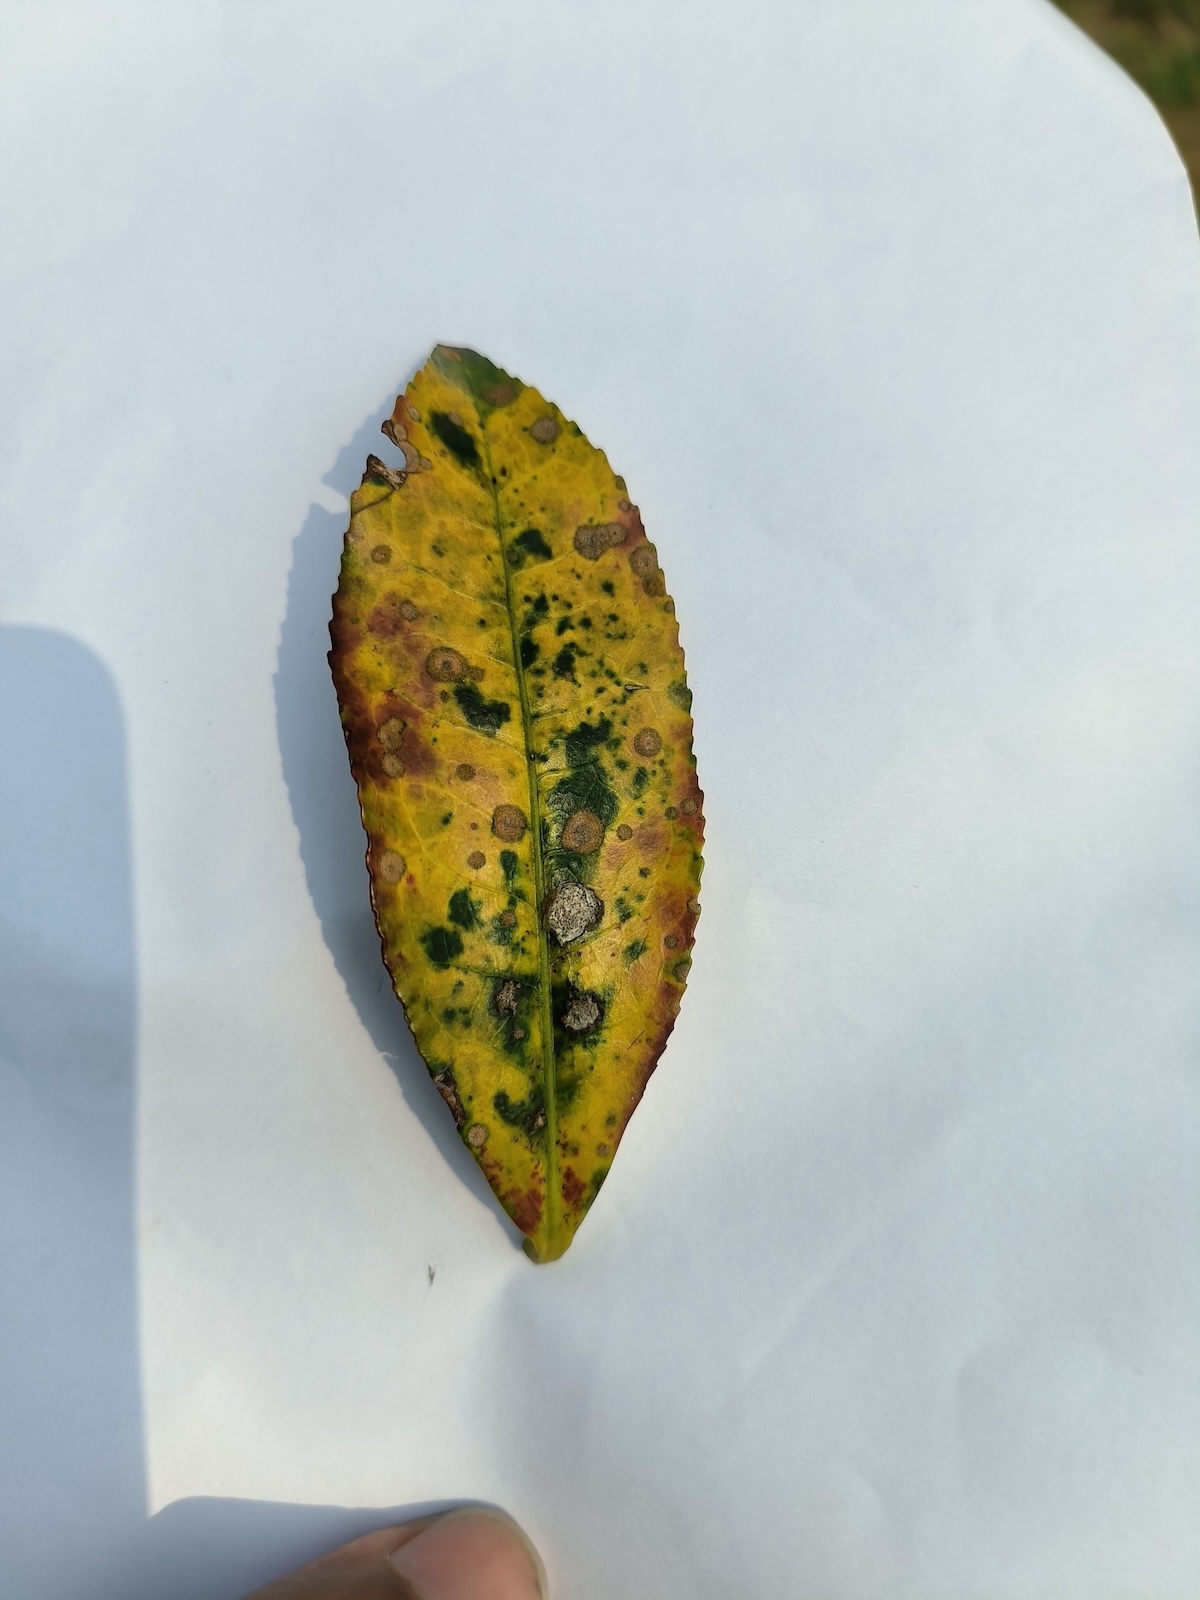
Label: Tea algal leaf spot